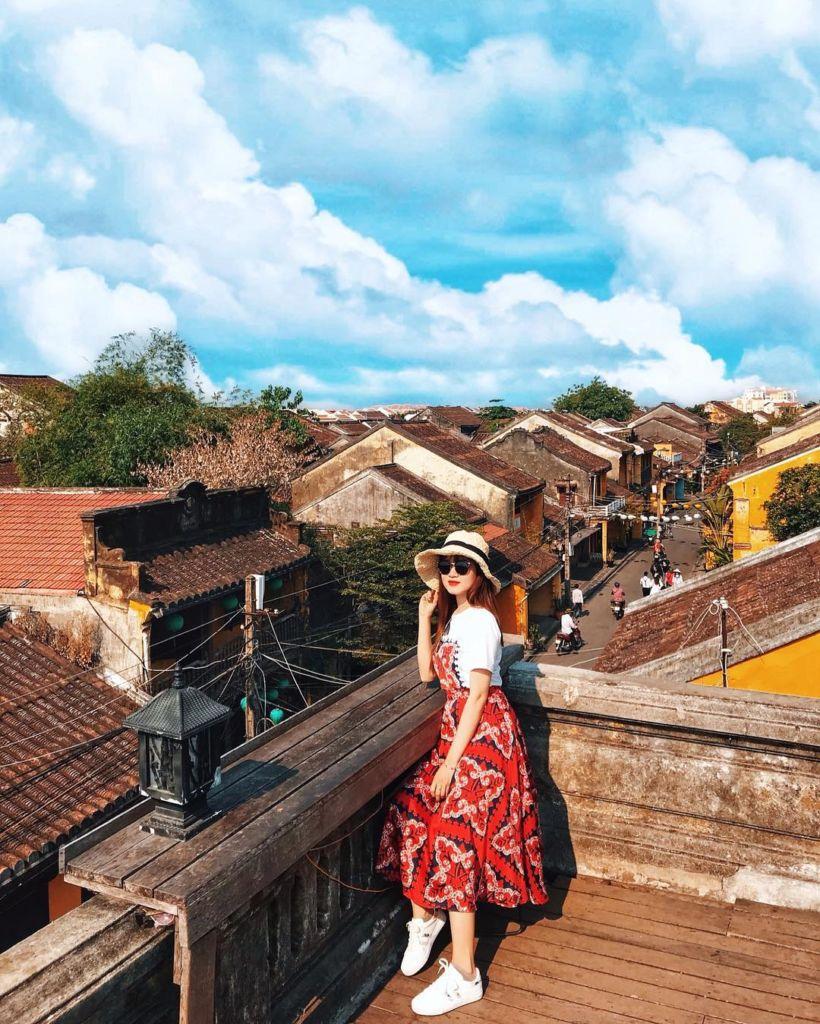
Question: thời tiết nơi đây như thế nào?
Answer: nắng và nhiều mây